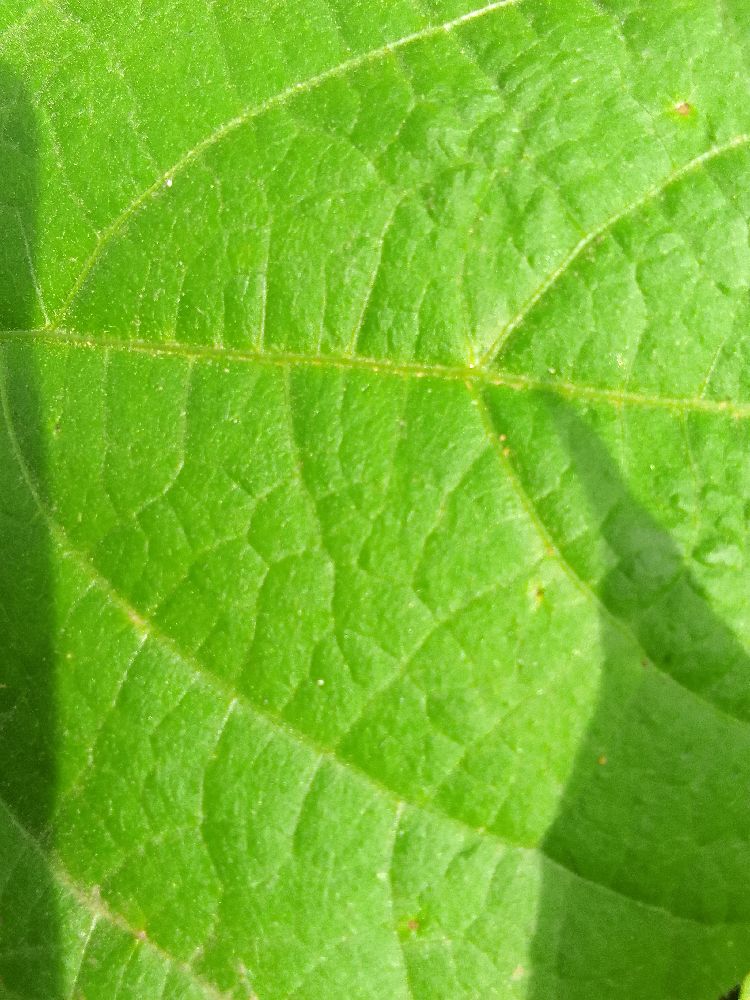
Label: healthy